Wolfgang Petersen

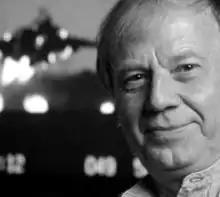
Petersen at the filming location of "Air Force One"

After "The NeverEnding Story" (1984), Petersen's first English-language film, he directed "Enemy Mine" (1985), which was not a critical or box office success. He hit his stride in 1993 with the assassination thriller "In the Line of Fire". Starring Clint Eastwood as an angst-ridden presidential Secret Service guard, "In the Line of Fire" gave Petersen the box office clout he needed to direct another suspense thriller, "Outbreak" (1995), starring Dustin Hoffman. The 1997 Petersen blockbuster "Air Force One" did very well at the box office, with generally positive critical reviews from movie critics. For both "Air Force One" and "Outbreak", Petersen teamed up with the German cinematographer Michael Ballhaus, who has also worked frequently with director Martin Scorsese.